Tláloc

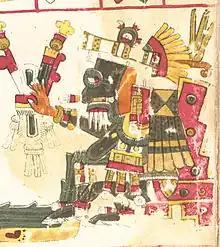
Tláloc in the Codex Borgia

Tláloc is the god of rain in Aztec religion. He was also a deity of earthly fertility and water, worshipped as a giver of life and sustenance. This came to be due to many rituals, and sacrifices that were held in his name. He was feared, but not maliciously, for his power over hail, thunder, lightning, and even rain. He is also associated with caves, springs, and mountains, most specifically the sacred mountain where he was believed to reside. Cerro Tláloc is very important in understanding how rituals surrounding this deity played out. His followers were one of the oldest and most universal in ancient Mexico.